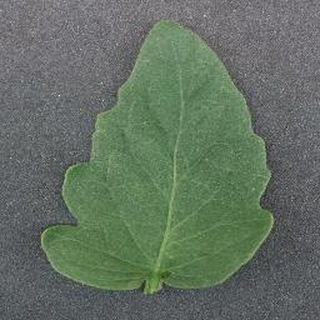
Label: healthy_tomato